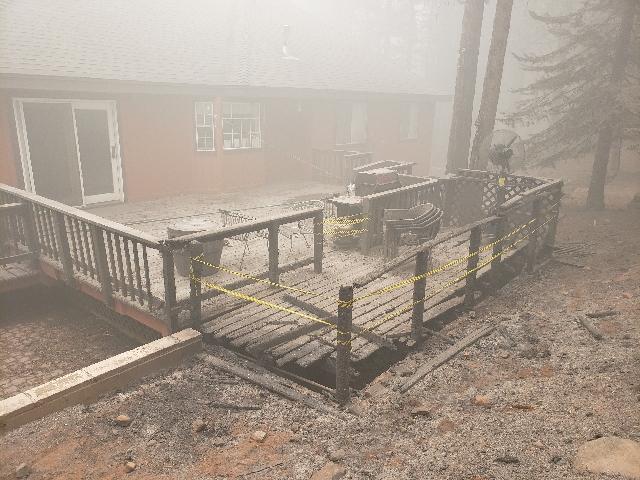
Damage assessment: affected